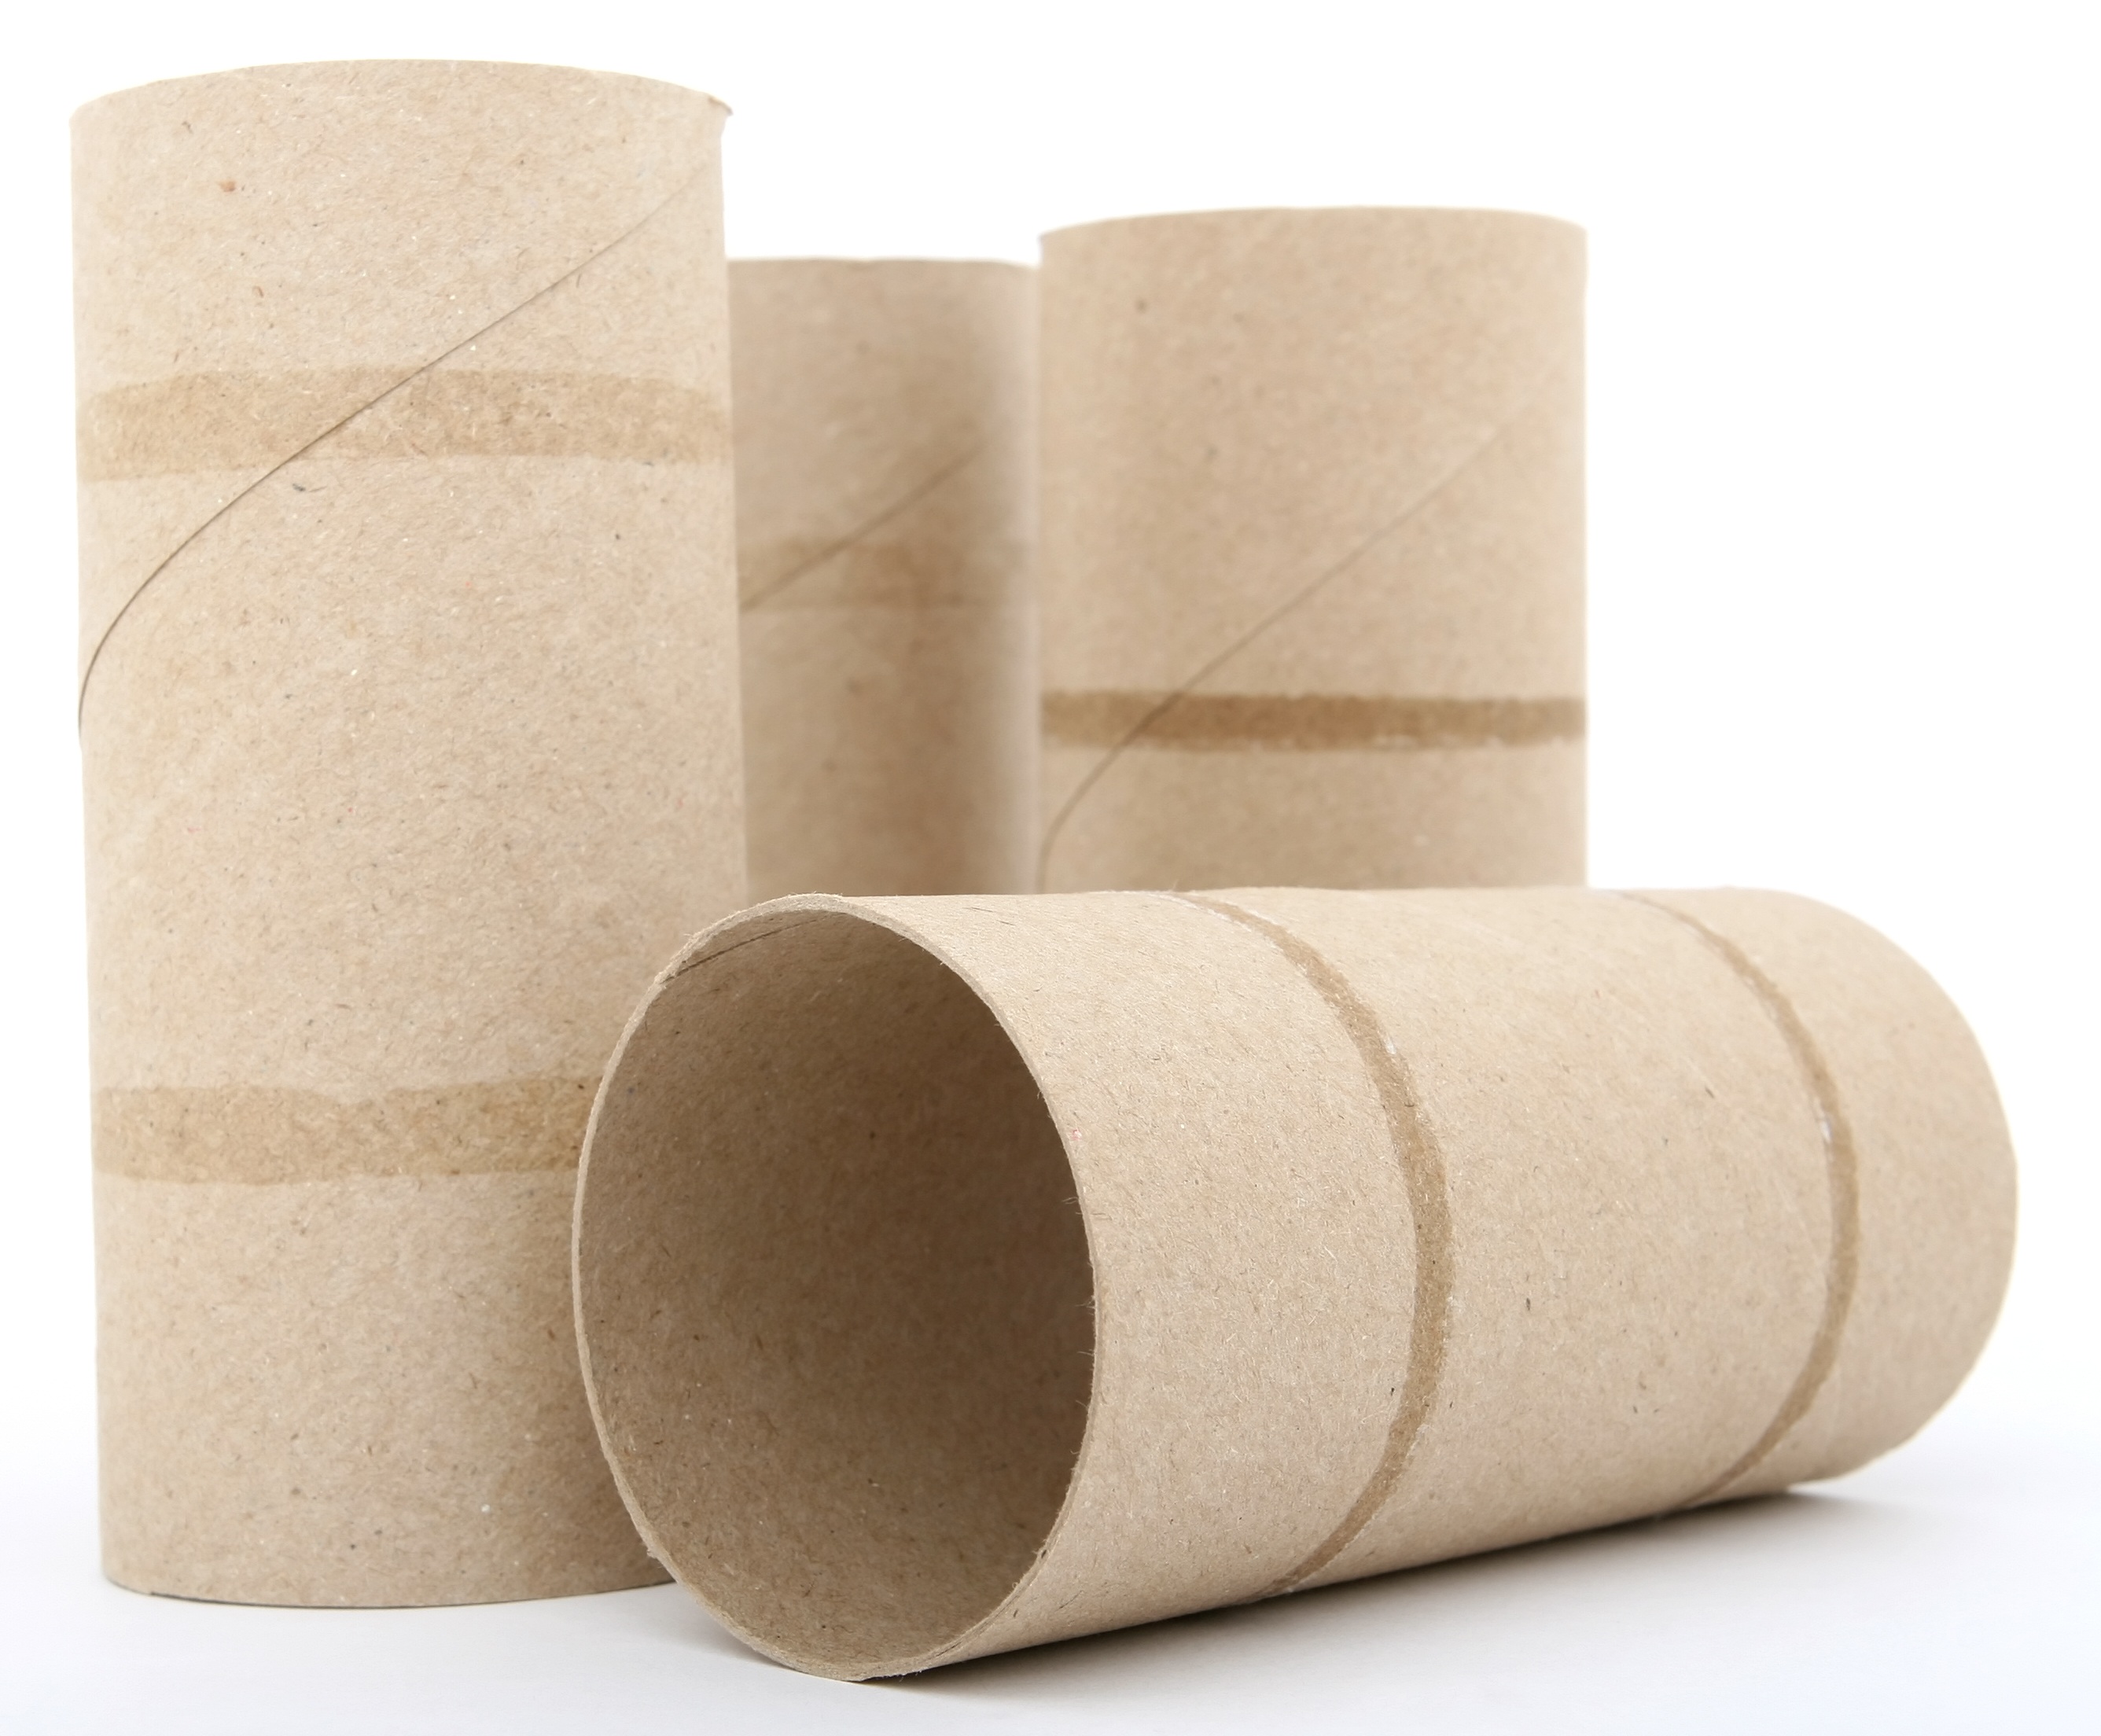
white, home, wall, relax, peaceful, smooth, peace, clean, toilet, empty, rest, furniture, paper, health, material, wipe, sheet, bathroom, textile, relaxation, beige, moments, roll, bog, humor, humour, soft, delicate, problem, washroom, stress, cylinder, gentle, trouble, cleanup, basic, tissue, bottom, situation, soothing, hygiene, sanitation, healthcare, butt, facilities, useful, sanitary, bum, man made object, crapper, hygienic, bowel